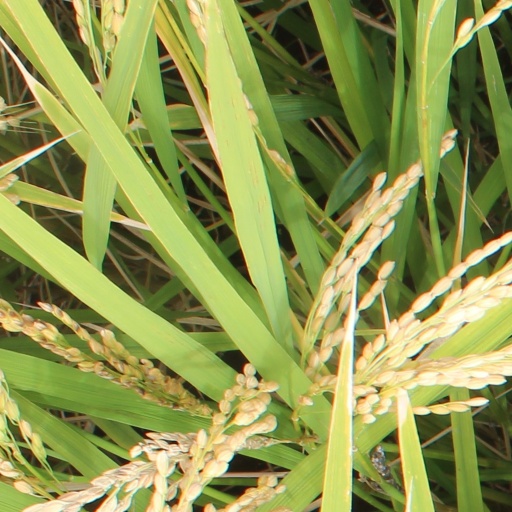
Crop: rice